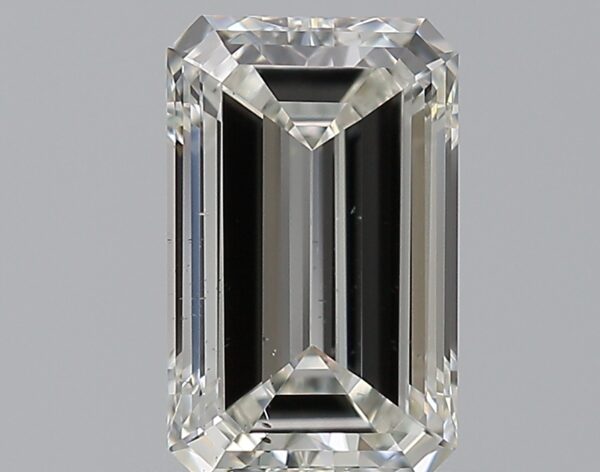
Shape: emerald
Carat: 0.76
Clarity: SI1
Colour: G
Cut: EX
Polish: VG
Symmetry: VG
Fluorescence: N
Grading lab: GIA
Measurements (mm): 6.9 x 4.31 x 2.68